La Rochette, Charente

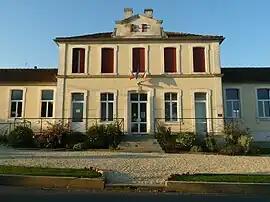
The town hall in La Rochette

La Rochette is a commune in the Charente department in southwestern France.